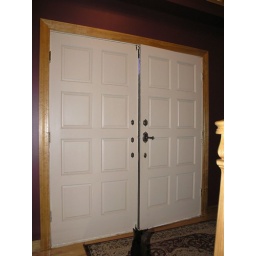
Dual doors in the front of the house